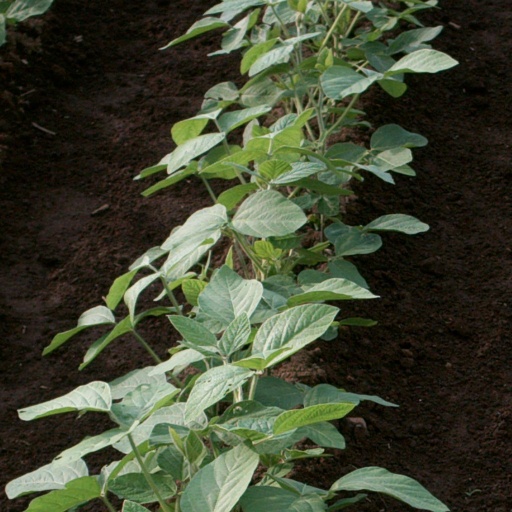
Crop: soybean